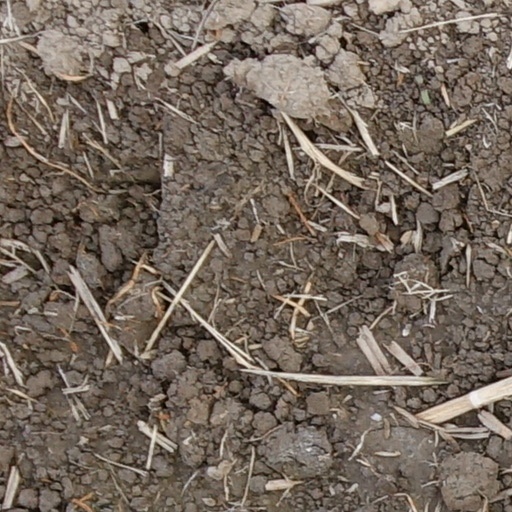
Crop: wheat